Enola Gay

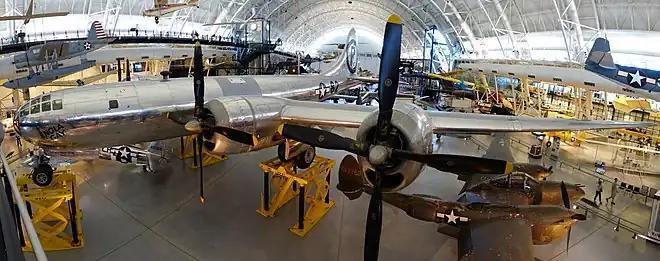
The "Enola Gay" on display at the National Air and Space Museum, Steven F. Udvar-Hazy Center

Its restoration work began in 1984, and eventually required 300,000 staff hours. While the fuselage was on display, from 1995 to 1998, work continued on the remaining unrestored components. The aircraft was shipped in pieces to the National Air and Space Museum's Steven F. Udvar-Hazy Center in Chantilly, Virginia from March–June 2003, with the fuselage and wings reunited for the first time since 1960 on 10 April 2003 and assembly completed on 8 August 2003. The aircraft has been on display at the Udvar-Hazy Center since the museum annex opened on 15 December 2003. As a result of the earlier controversy, the signage around the aircraft provided only the same succinct technical data as is provided for other aircraft in the museum, without discussion of the controversial issues. It read: